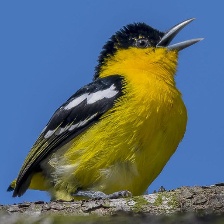
Species: COMMON IORA
Scientific name: AEGITHINA TIPHIA